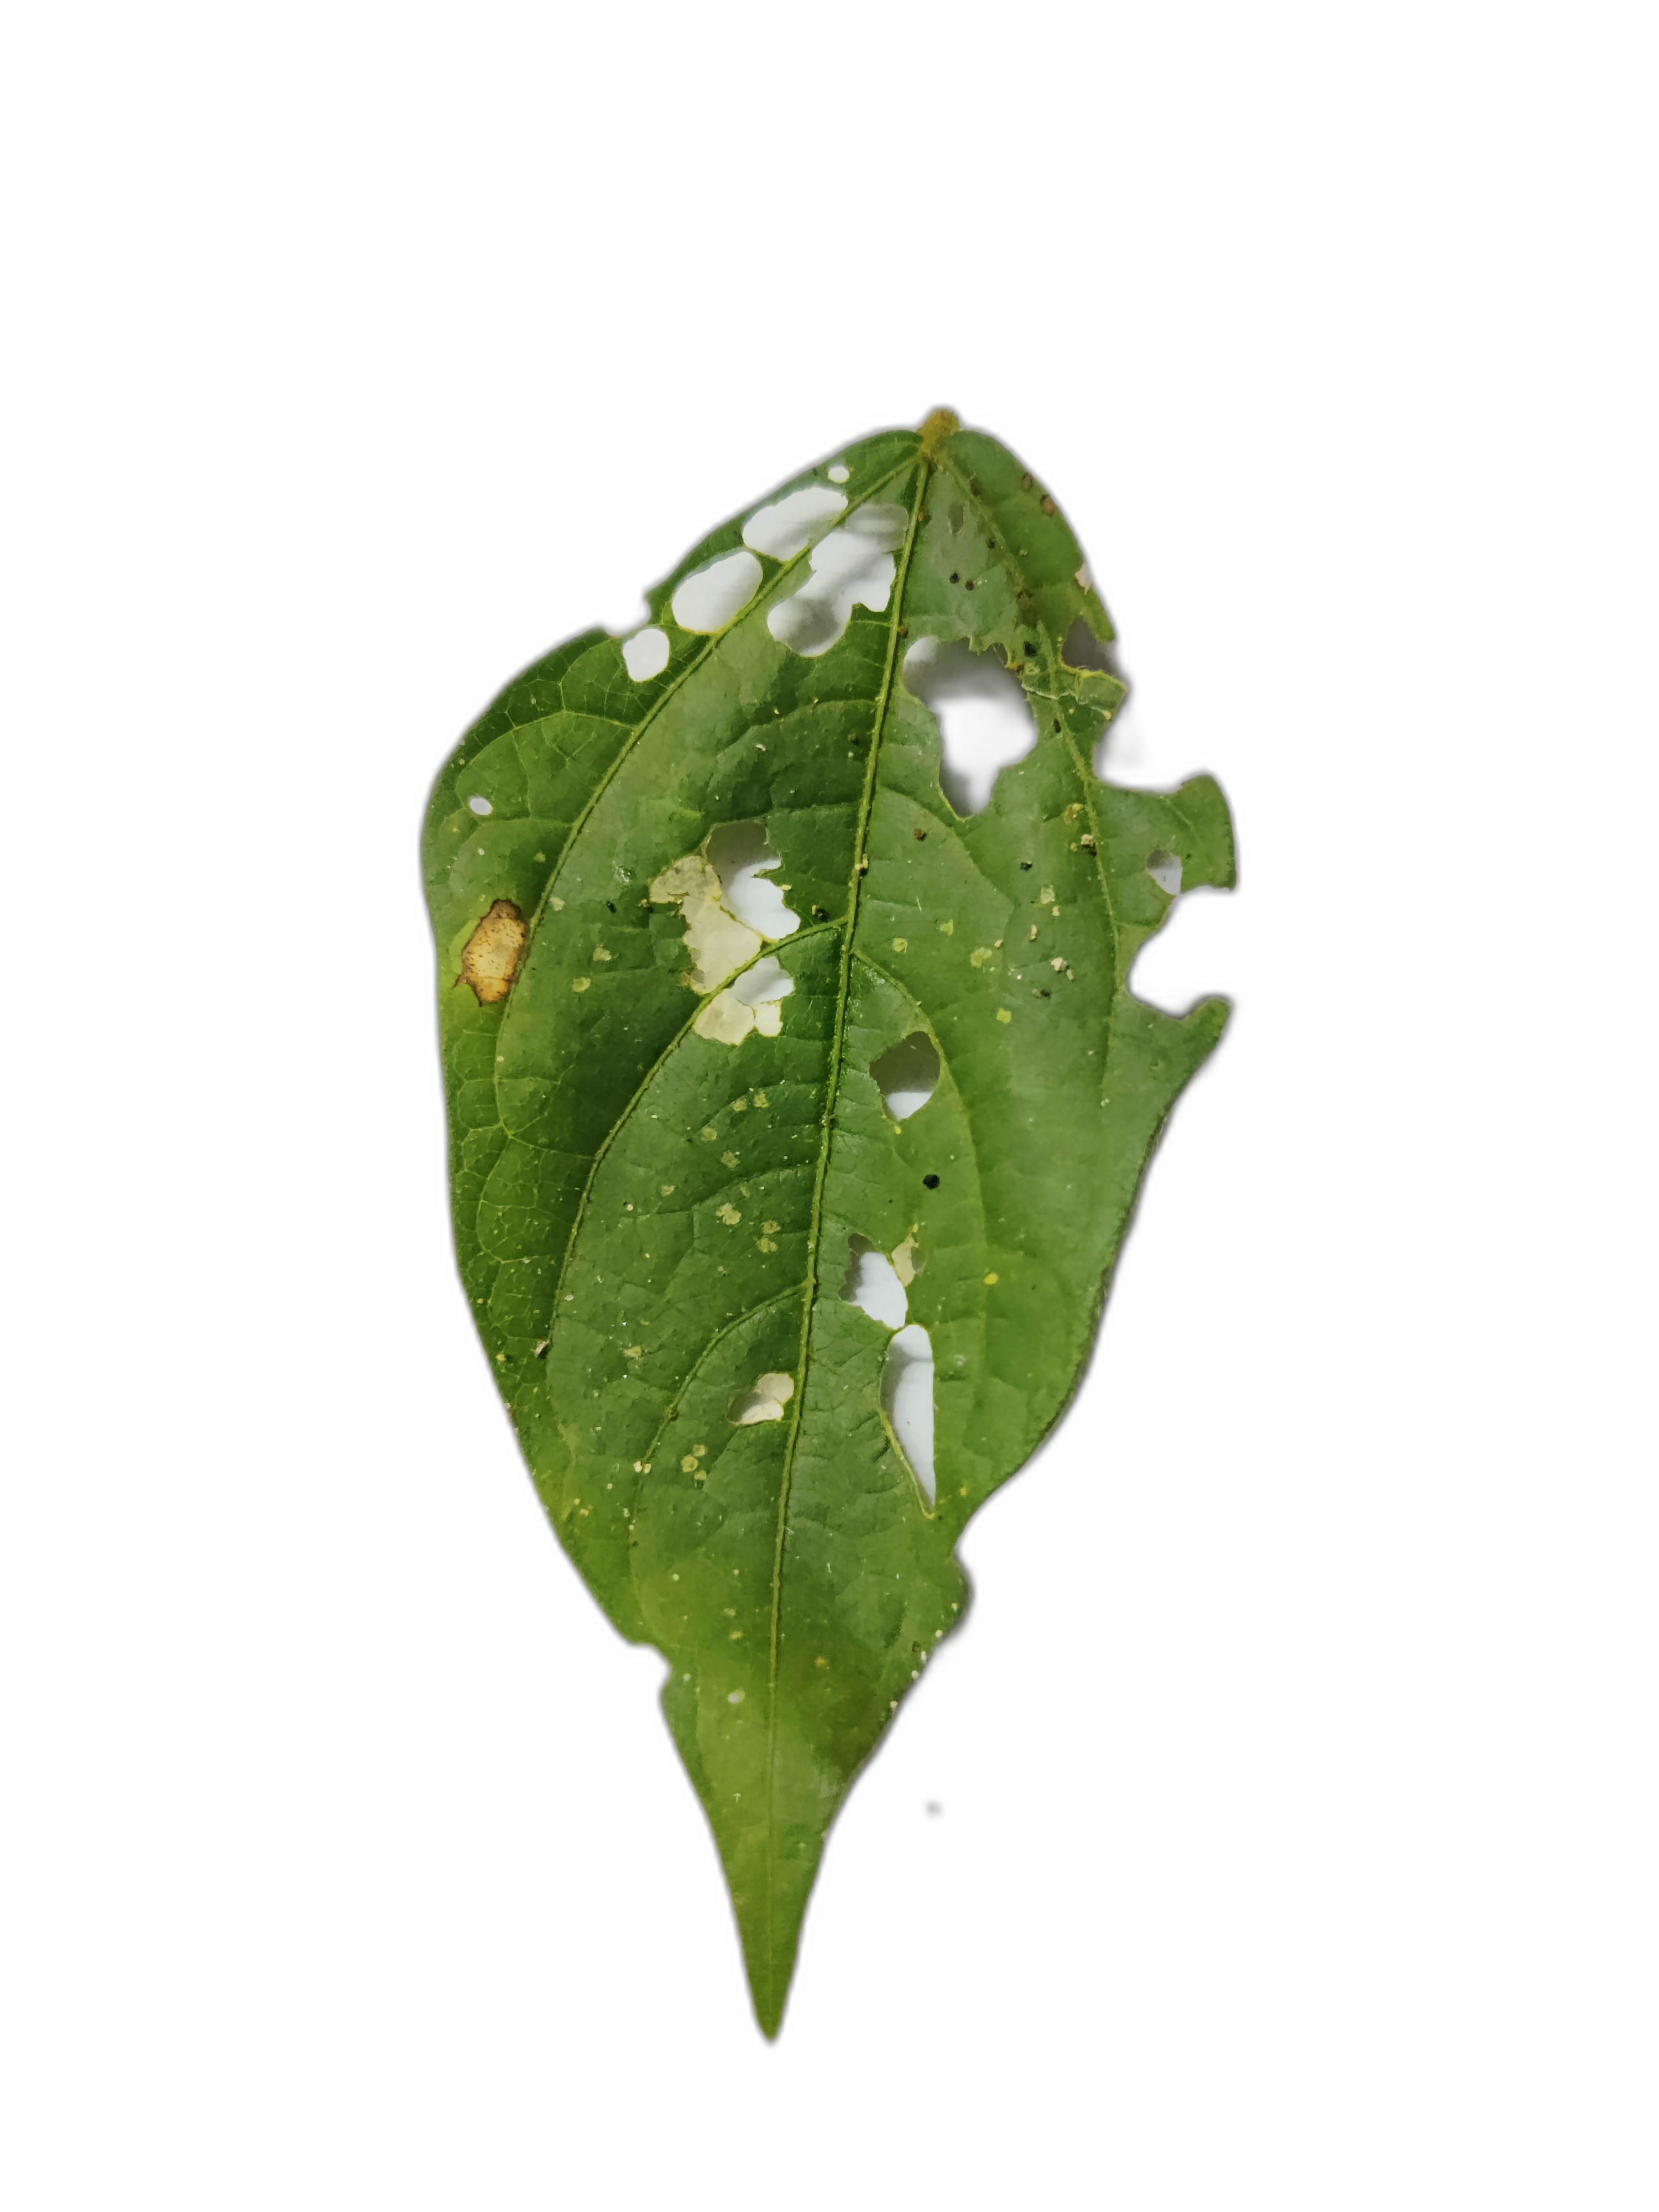
Label: Insect